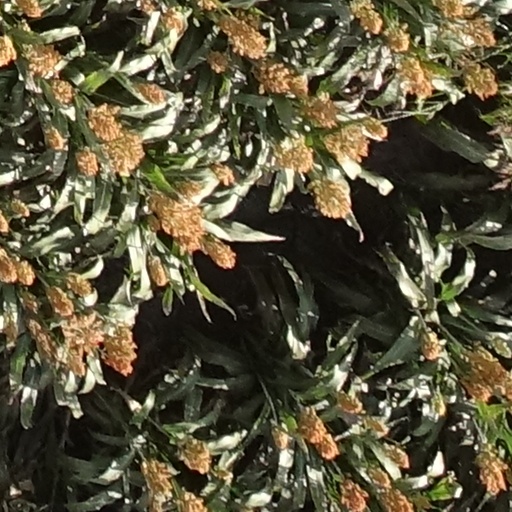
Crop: sorghum